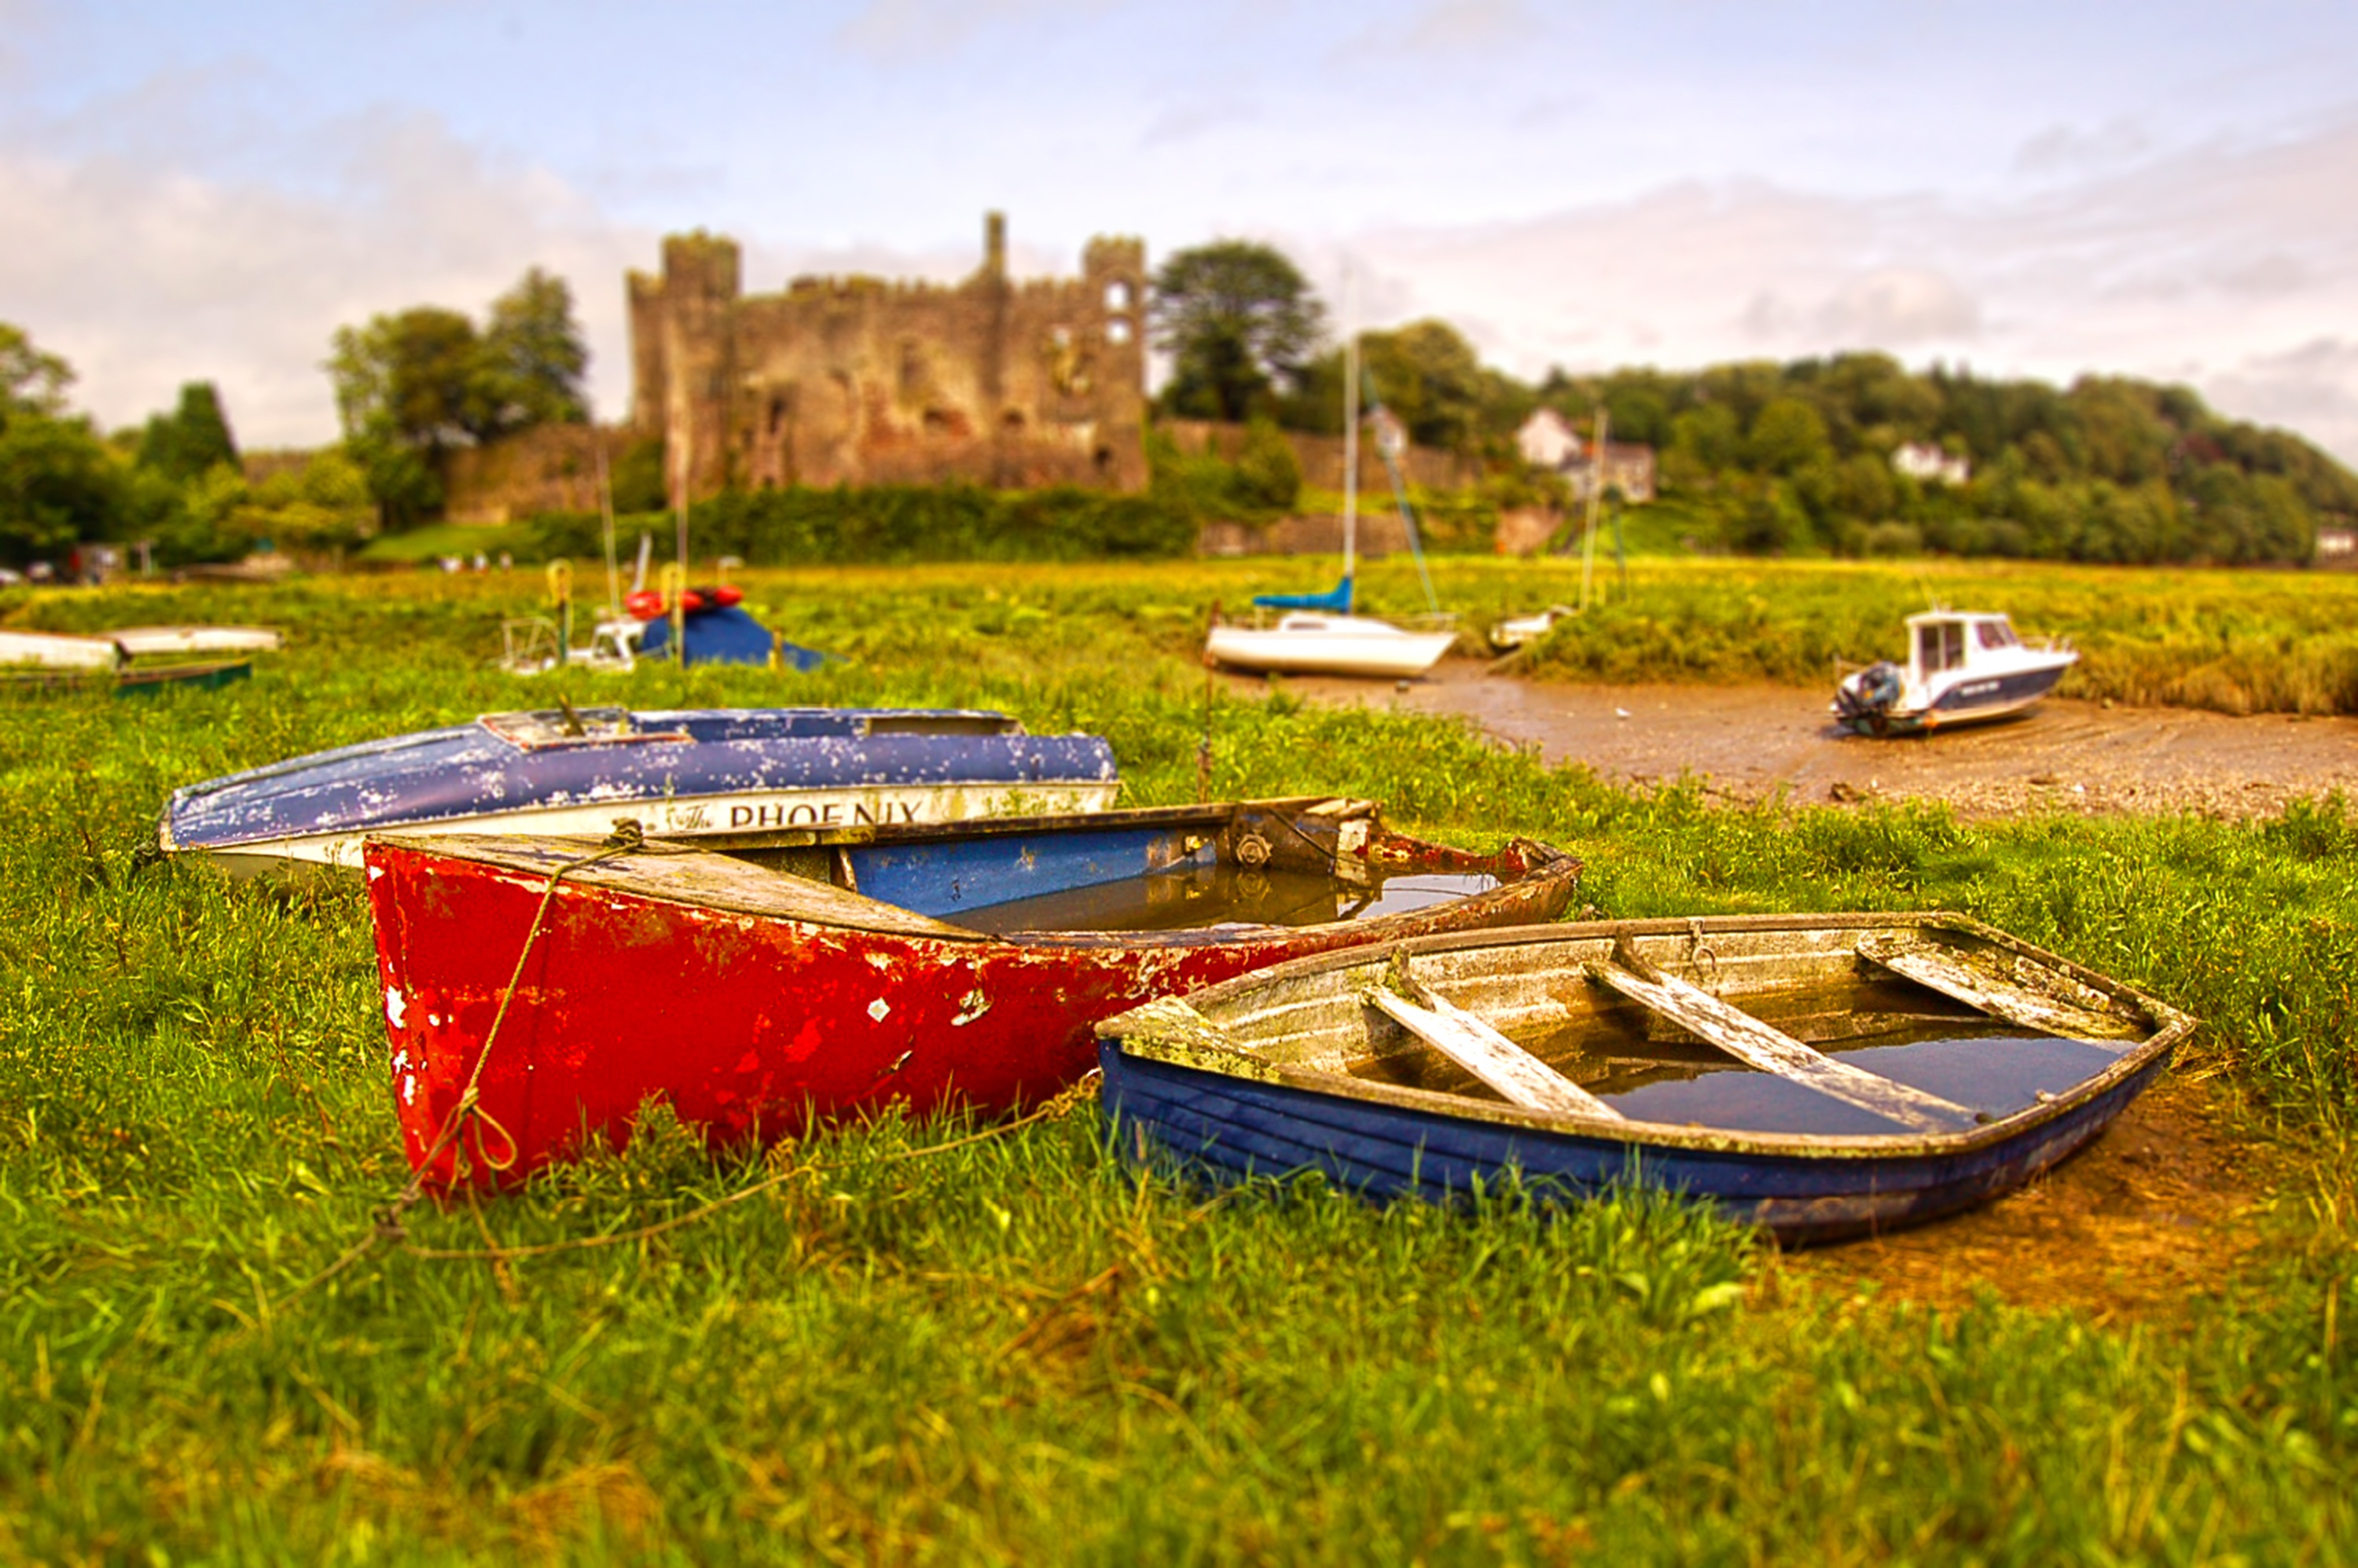
boat, canoe, paddle, vehicle, boating, watercraft, raft, dinghy, watercraft rowing